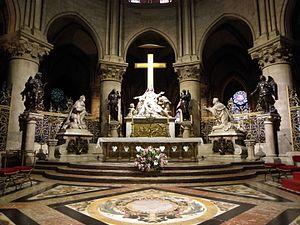
Groupe sculpté de la Descente de Croix (Nicolas Coustou), Mise au tombeau (François Girardon), statues de Louis XIII (Guillaume Coustou) et Louis XIV (Antoine Coysevox ). Chœur de la cathédrale métropolitaine Notre-Dame de Paris (75).